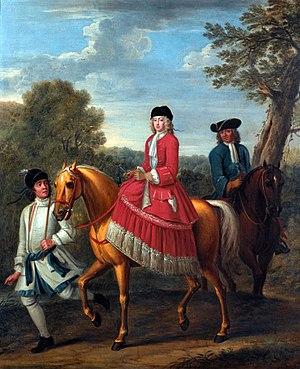
Cavendish Square est une place de Londres, située dans le quartier de Marylebone.